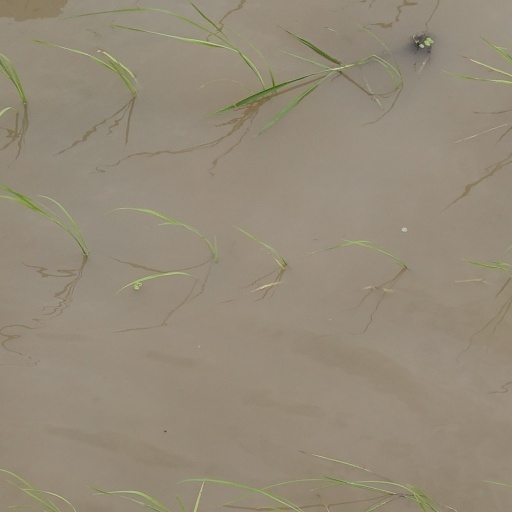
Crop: rice